Kampong Mentiri

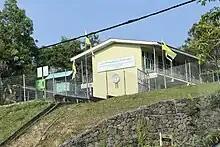
Pengiran Anak Puteri 'Azemah Ni'matul Bolkiah Religious School in 2023

Kampong Mentiri Mosque is the village mosque; it was inaugurated on 27 January 1984 and can accommodate 600 worshippers.